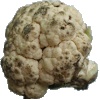
Label: Cauliflower 1